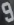
Number: 9